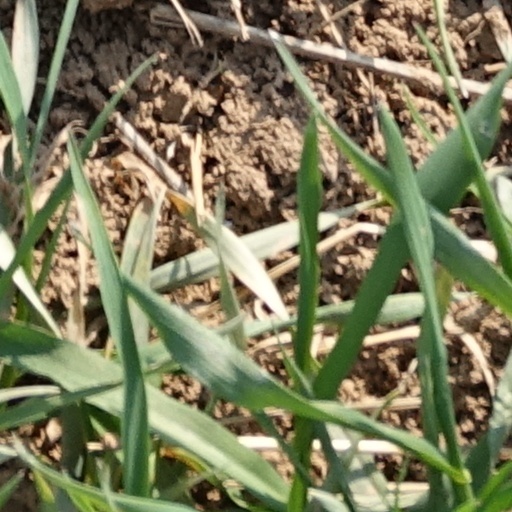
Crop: wheat